Arts in Seattle

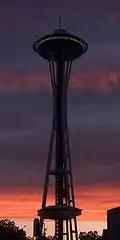
The Space Needle is the most famous architectural legacy of the Century 21 Exposition.

Seattle first began to be a visual arts center in the 1920s. Australian painter Ambrose Patterson arrived in 1919. Over the next few decades Mark Tobey, Morris Graves, Kenneth Callahan, Guy Irving Anderson, and Paul Horiuchi would establish themselves as nationally and internationally known artists (see the Northwest School).